Joe (2013 film)

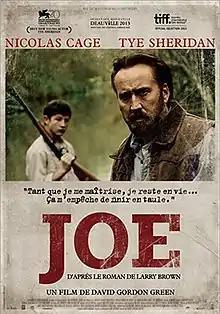
French theatrical release poster

Joe is a 2013 American independent Southern Gothic crime drama film directed and co-produced by David Gordon Green, co-produced by Lisa Muskat, Derrick Tseng and Christopher Woodrow and written by Gary Hawkins, based on Larry Brown's 1991 novel of the same name. It stars Nicolas Cage and Tye Sheridan, revolving around a tormented man who hires a 15-year-old boy and protects him from his abusive father.